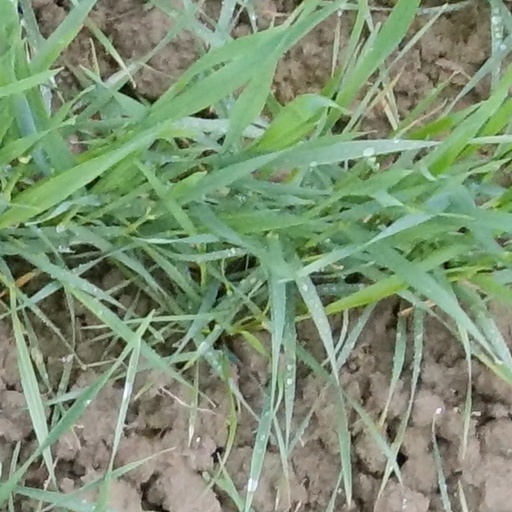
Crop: wheat